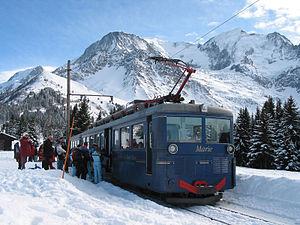
Saint-Gervais-les-Bains (Haute-Savoie - France), le Tramway du Mont-Blanc à l'arrêt en gare de Bellevue (1794 m).
Le tramway du Mont-Blanc ou TMB est une ligne de chemin de fer à crémaillère du massif du Mont-Blanc qui relie la gare SNCF de Saint-Gervais au glacier de Bionnassay en Haute-Savoie. Initialement la ligne devait atteindre le sommet du mont Blanc. Elle est la plus haute ligne de chemin de fer de France.